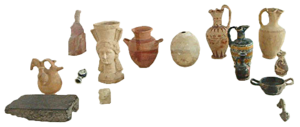
Le musée national de Carthage est un musée archéologique situé sur la colline de Byrsa au cœur de la ville de Carthage en Tunisie. C'est l'un des deux principaux musées archéologiques de Tunisie avec le musée national du Bardo.